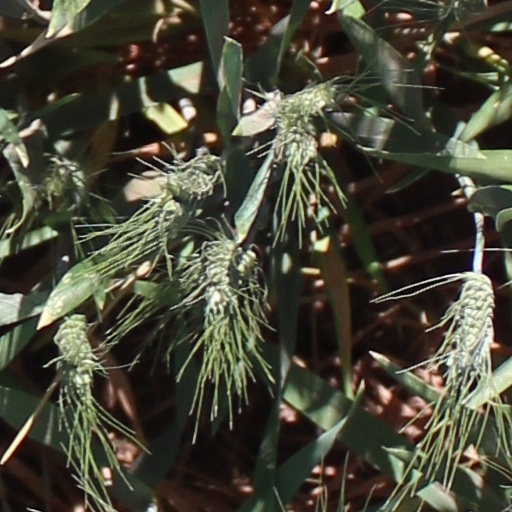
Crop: wheat